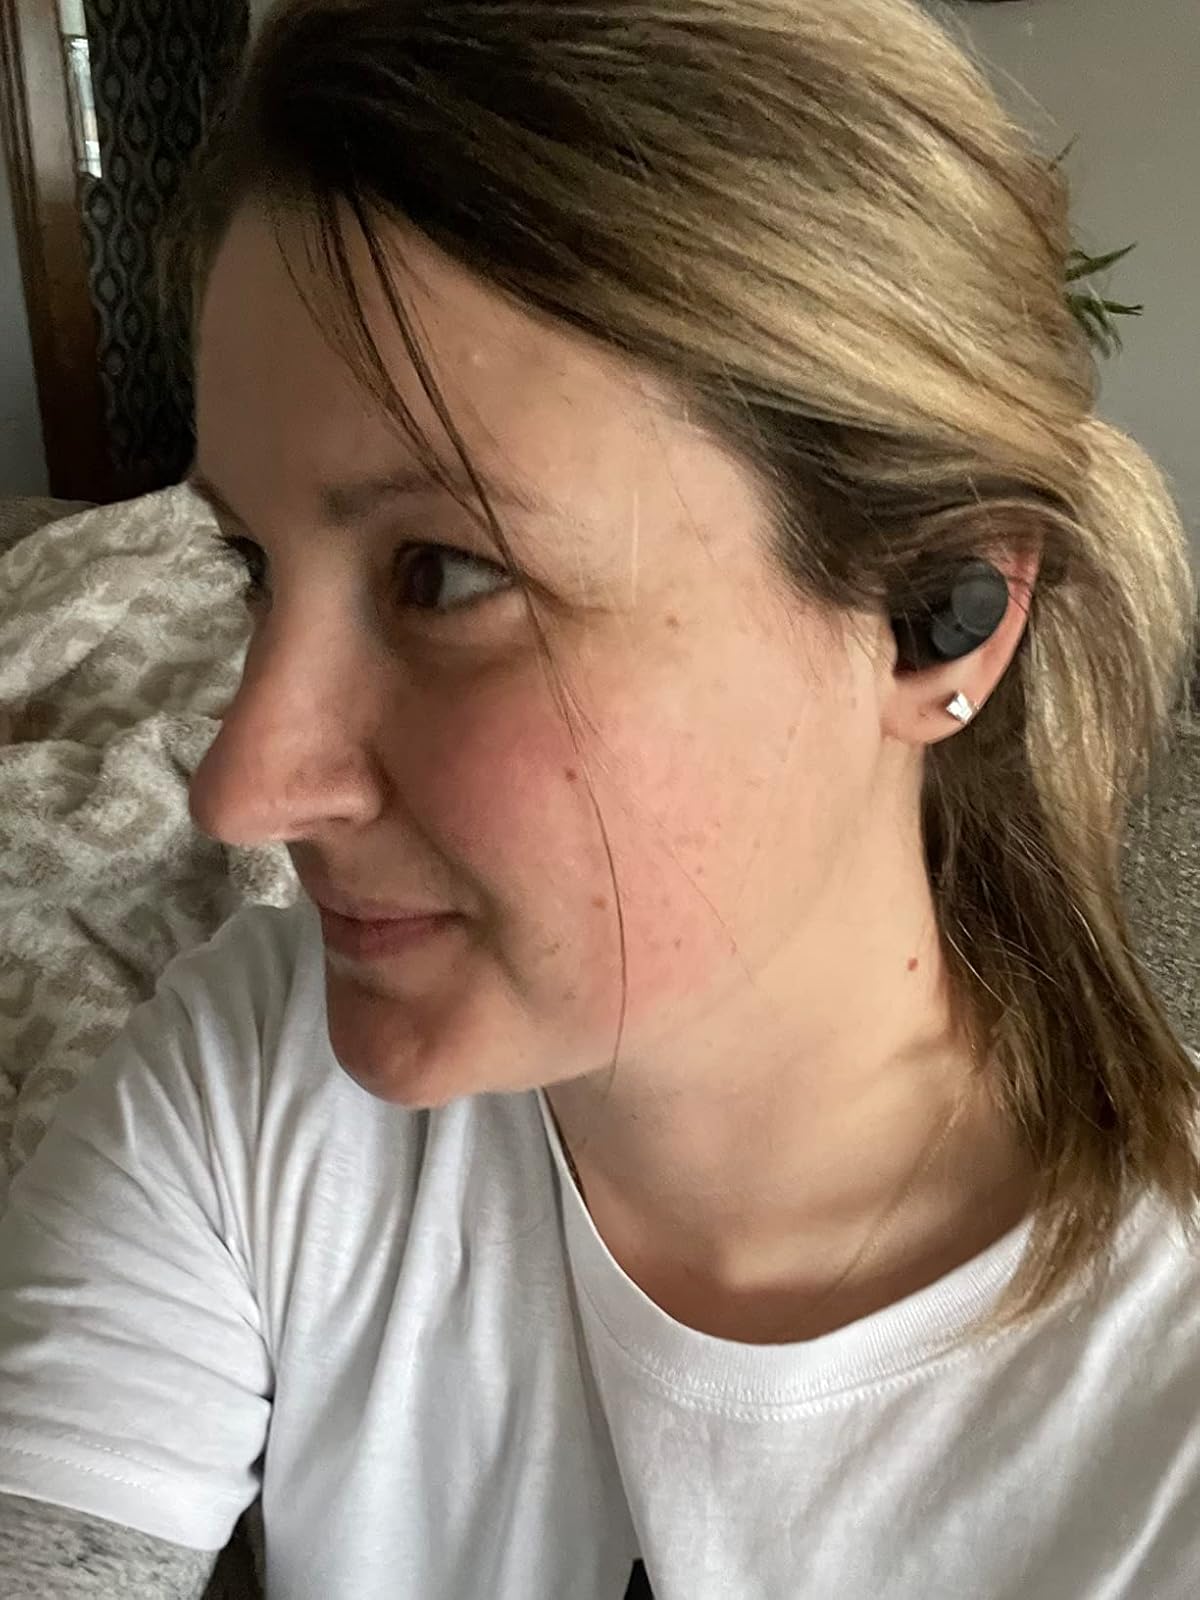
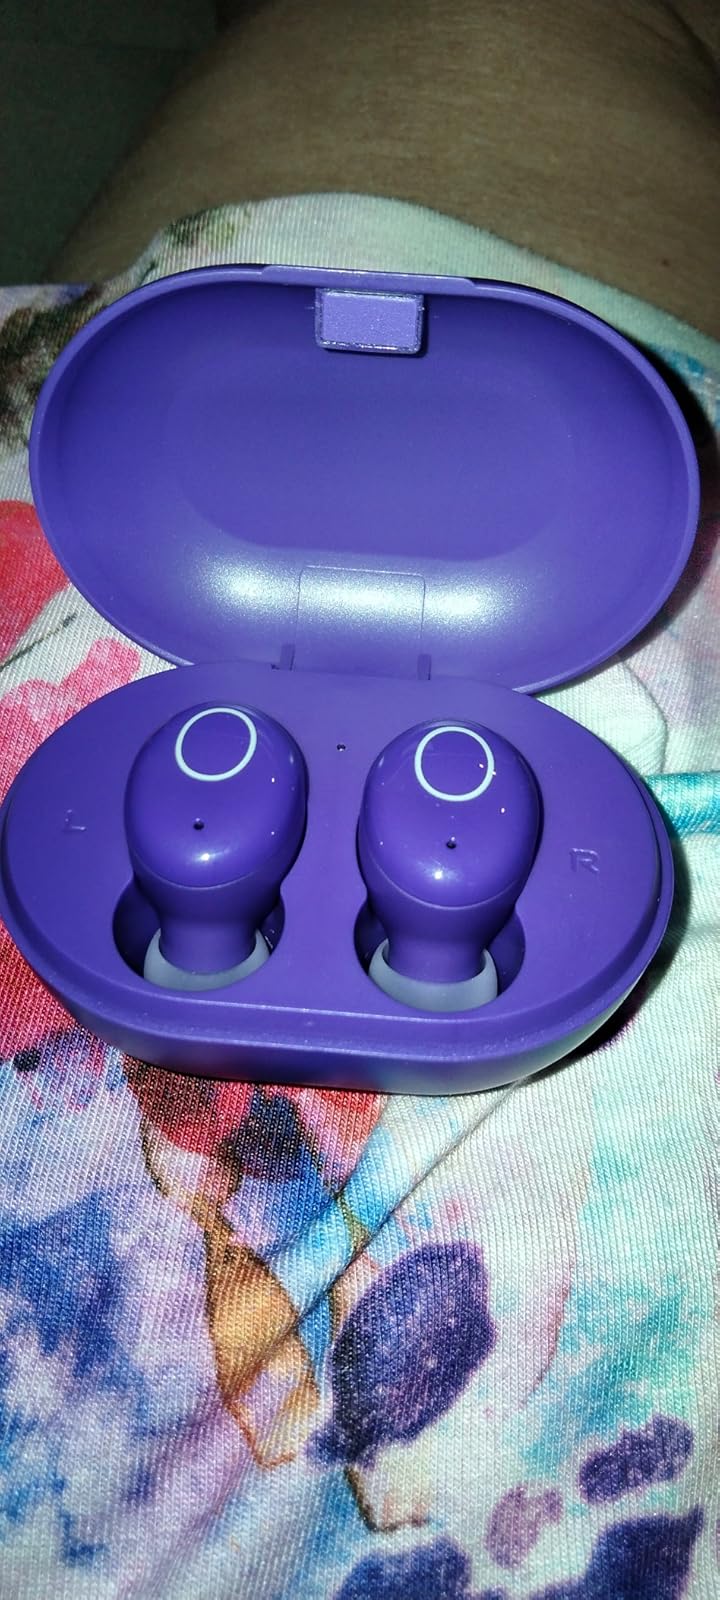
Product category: earbuds
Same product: no